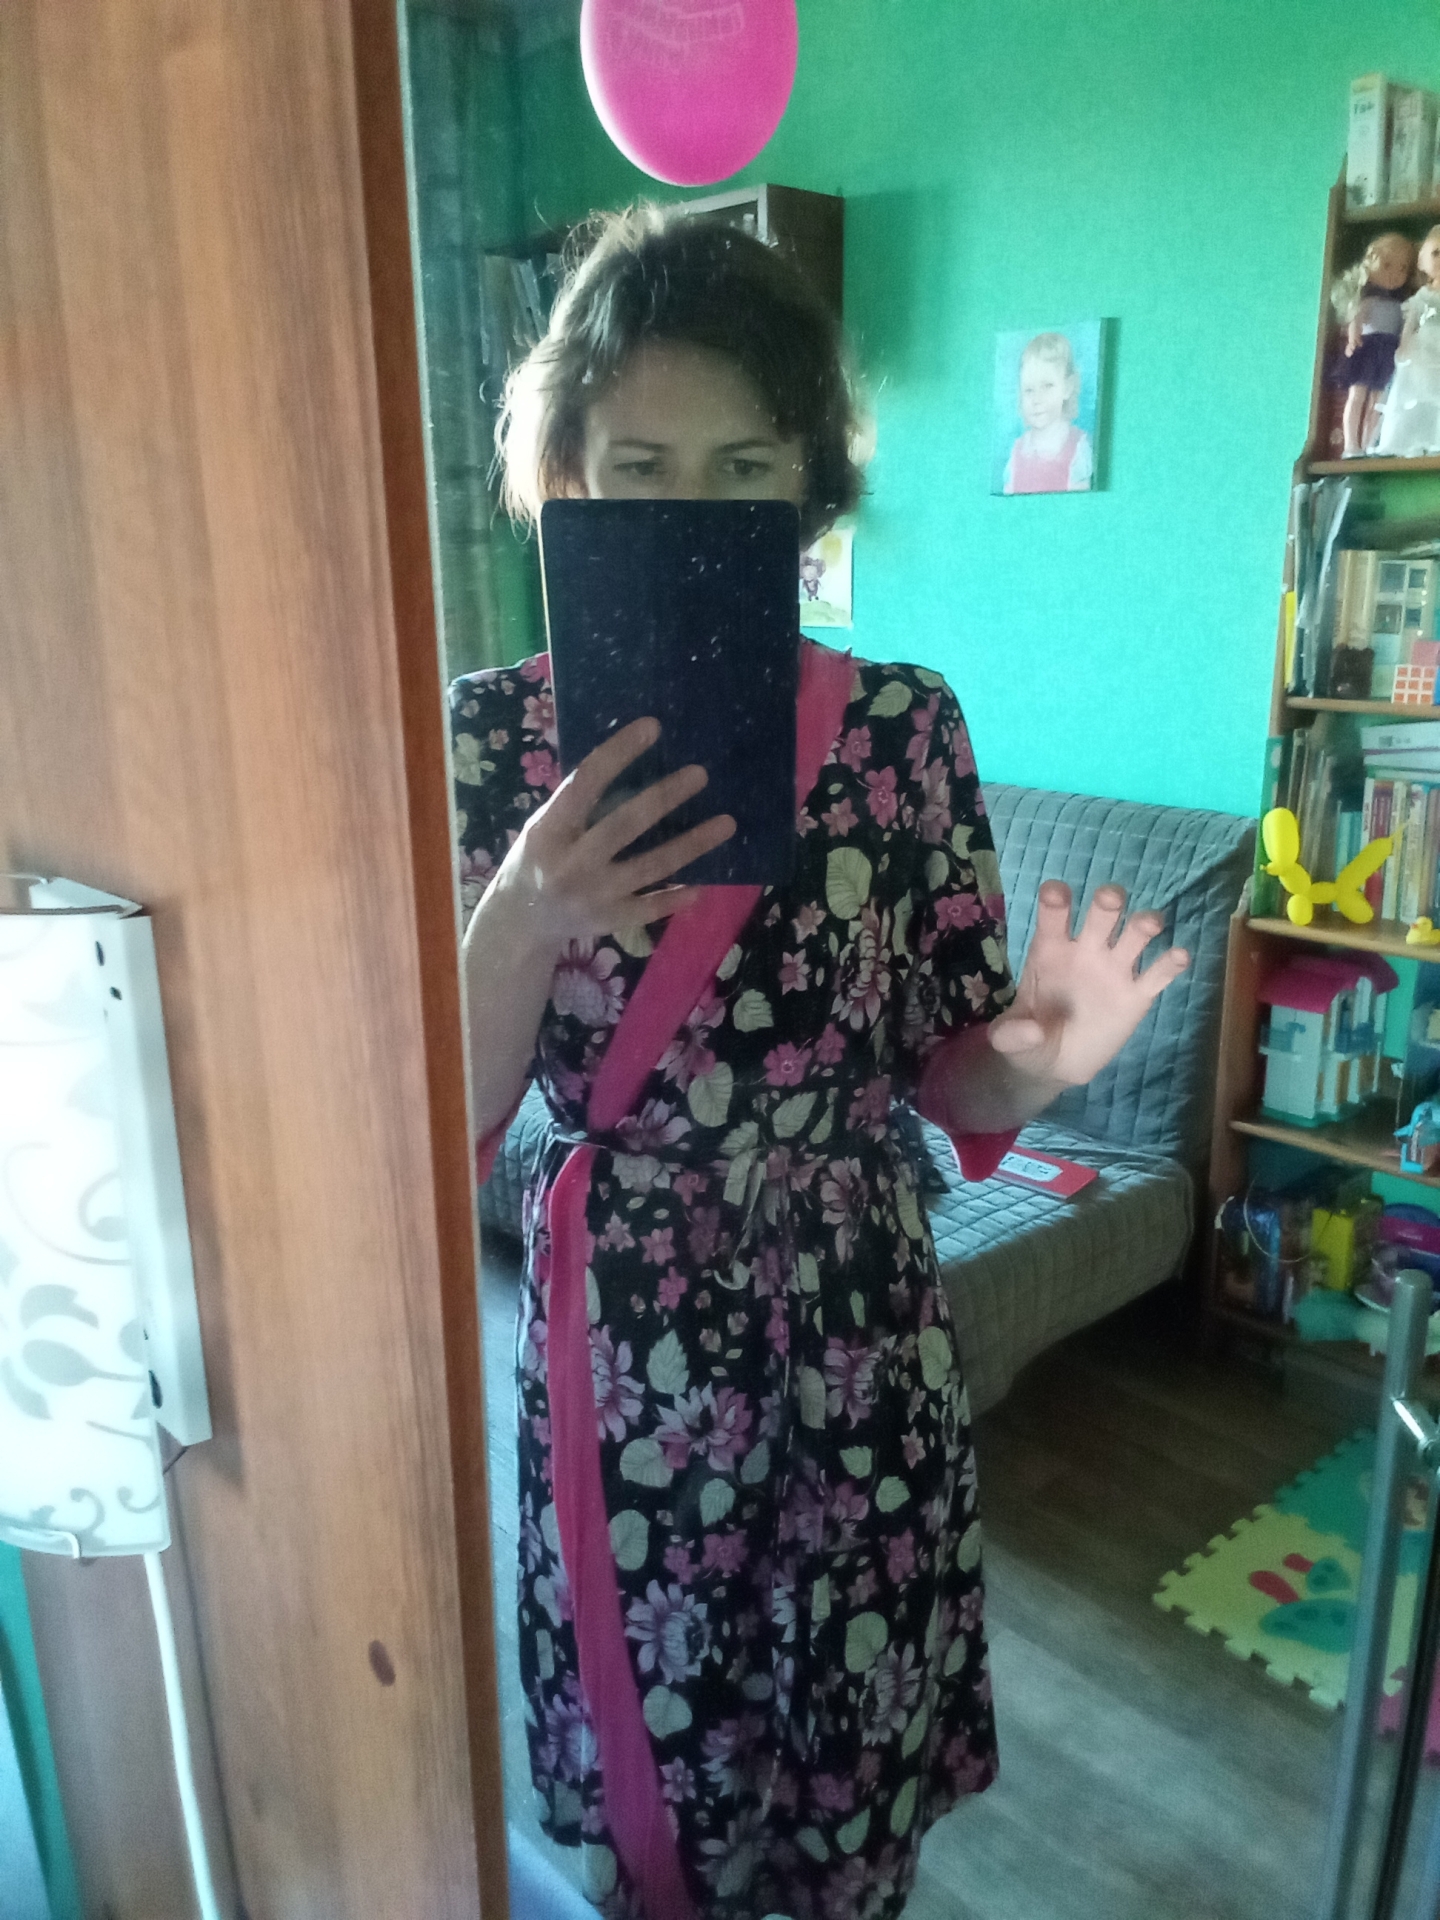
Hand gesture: grabbing